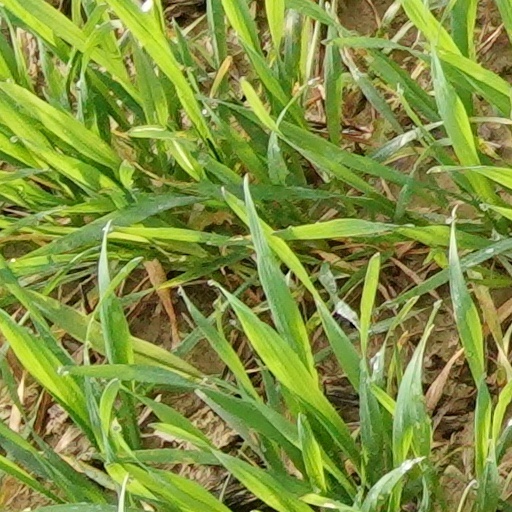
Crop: wheat